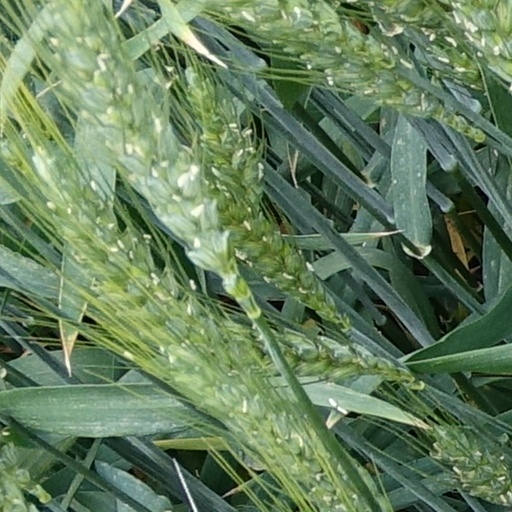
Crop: wheat